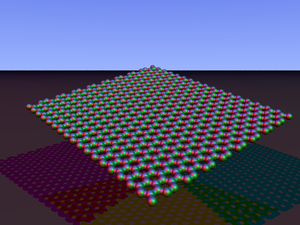
L'erreur scientifique consiste en un raisonnement ou une procédure ne respectant pas un ensemble de règles reconnues par la communauté scientifique. À la différence de la fraude scientifique, elle est involontaire. Elle se retrouve dans tous les domaines des sciences sous de multiples formes. Les erreurs scientifiques doivent aussi être distinguées des idées reçues du moins toutes celles qui ne sont pas partagées par une partie de la communauté scientifique.